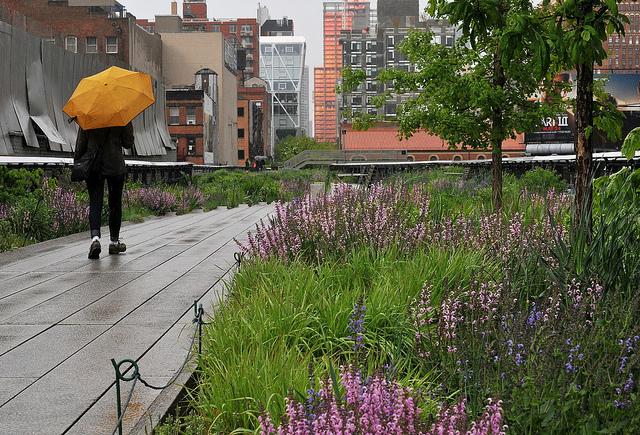
A person with an umbrella walking near the flowers.